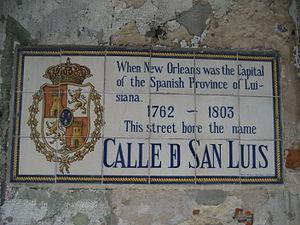
La Louisiane espagnole était une subdivision de la Nouvelle-Espagne sous l'autorité de la Capitainerie générale de Cuba. Les Espagnols acquirent la Louisiane française grâce au traité de Fontainebleau en 1762, par lequel les Français cédèrent ce territoire à leur allié. Cependant, les Français reprirent le territoire en 1800 avec le traité de San Ildefonso.